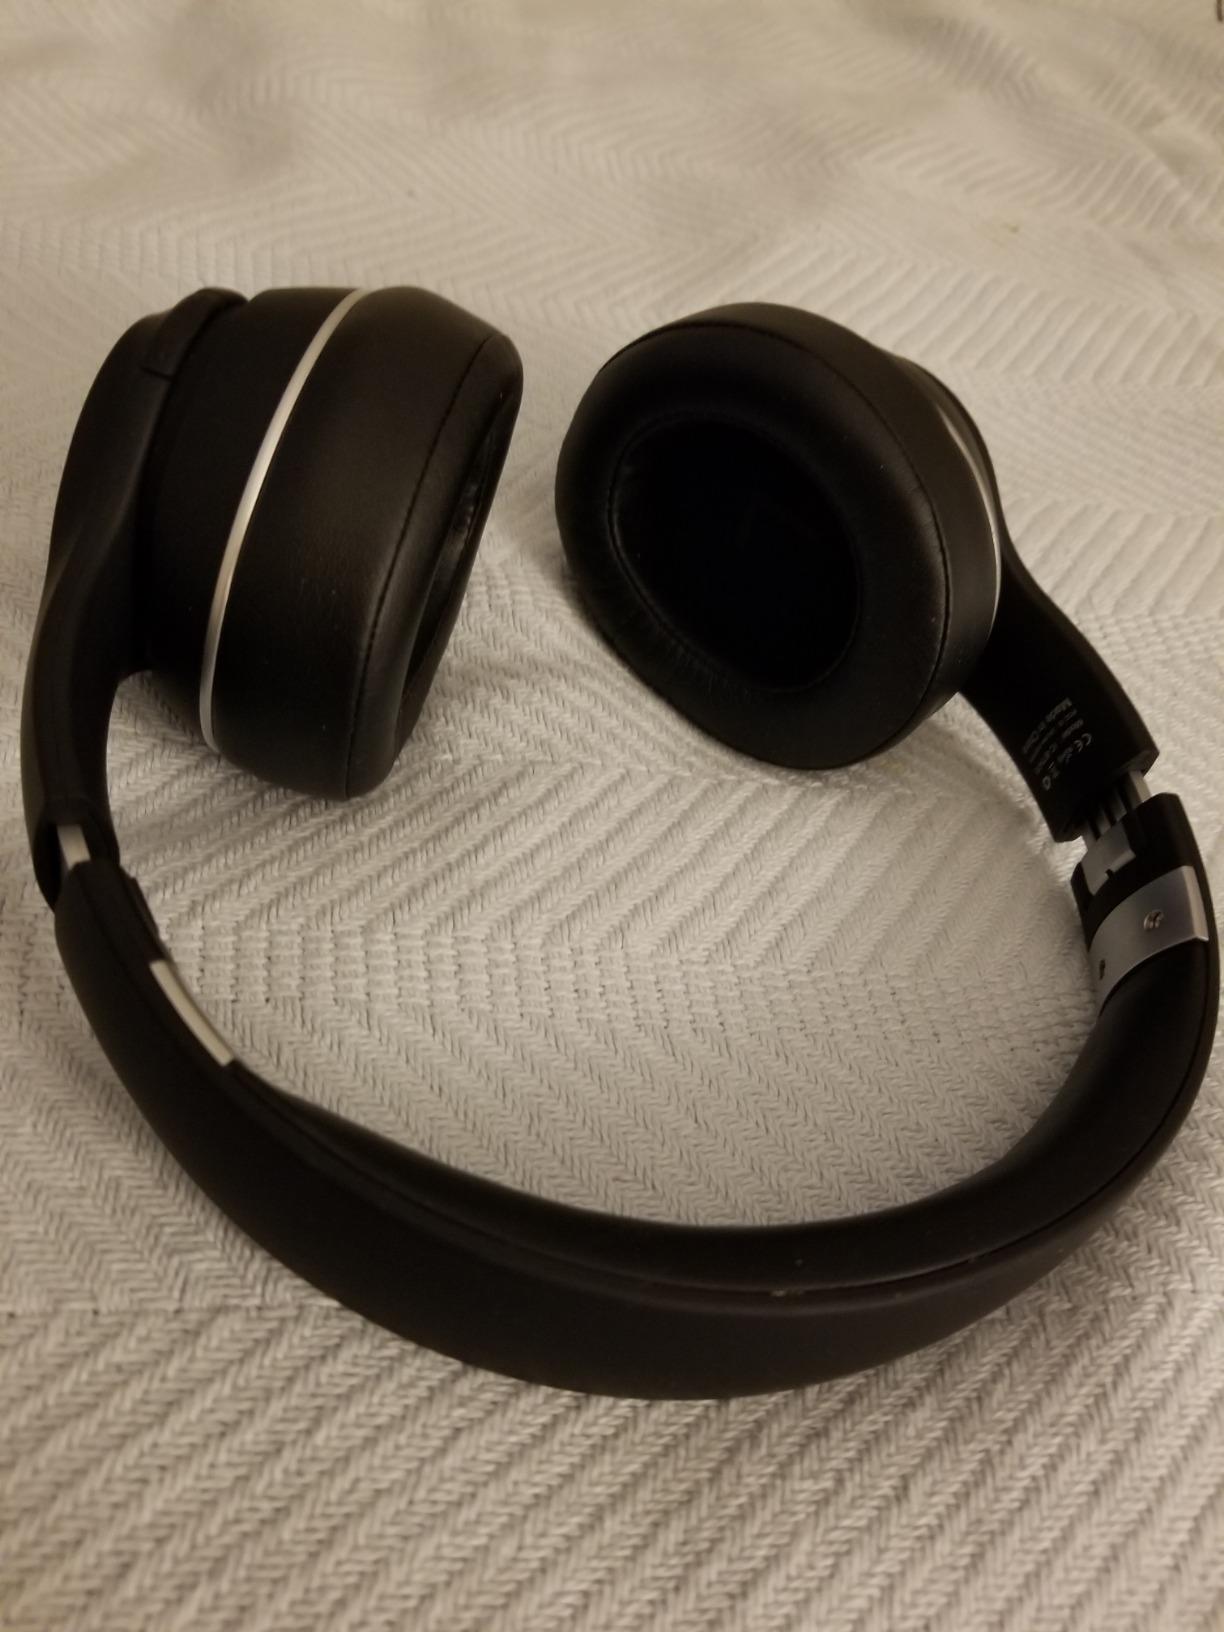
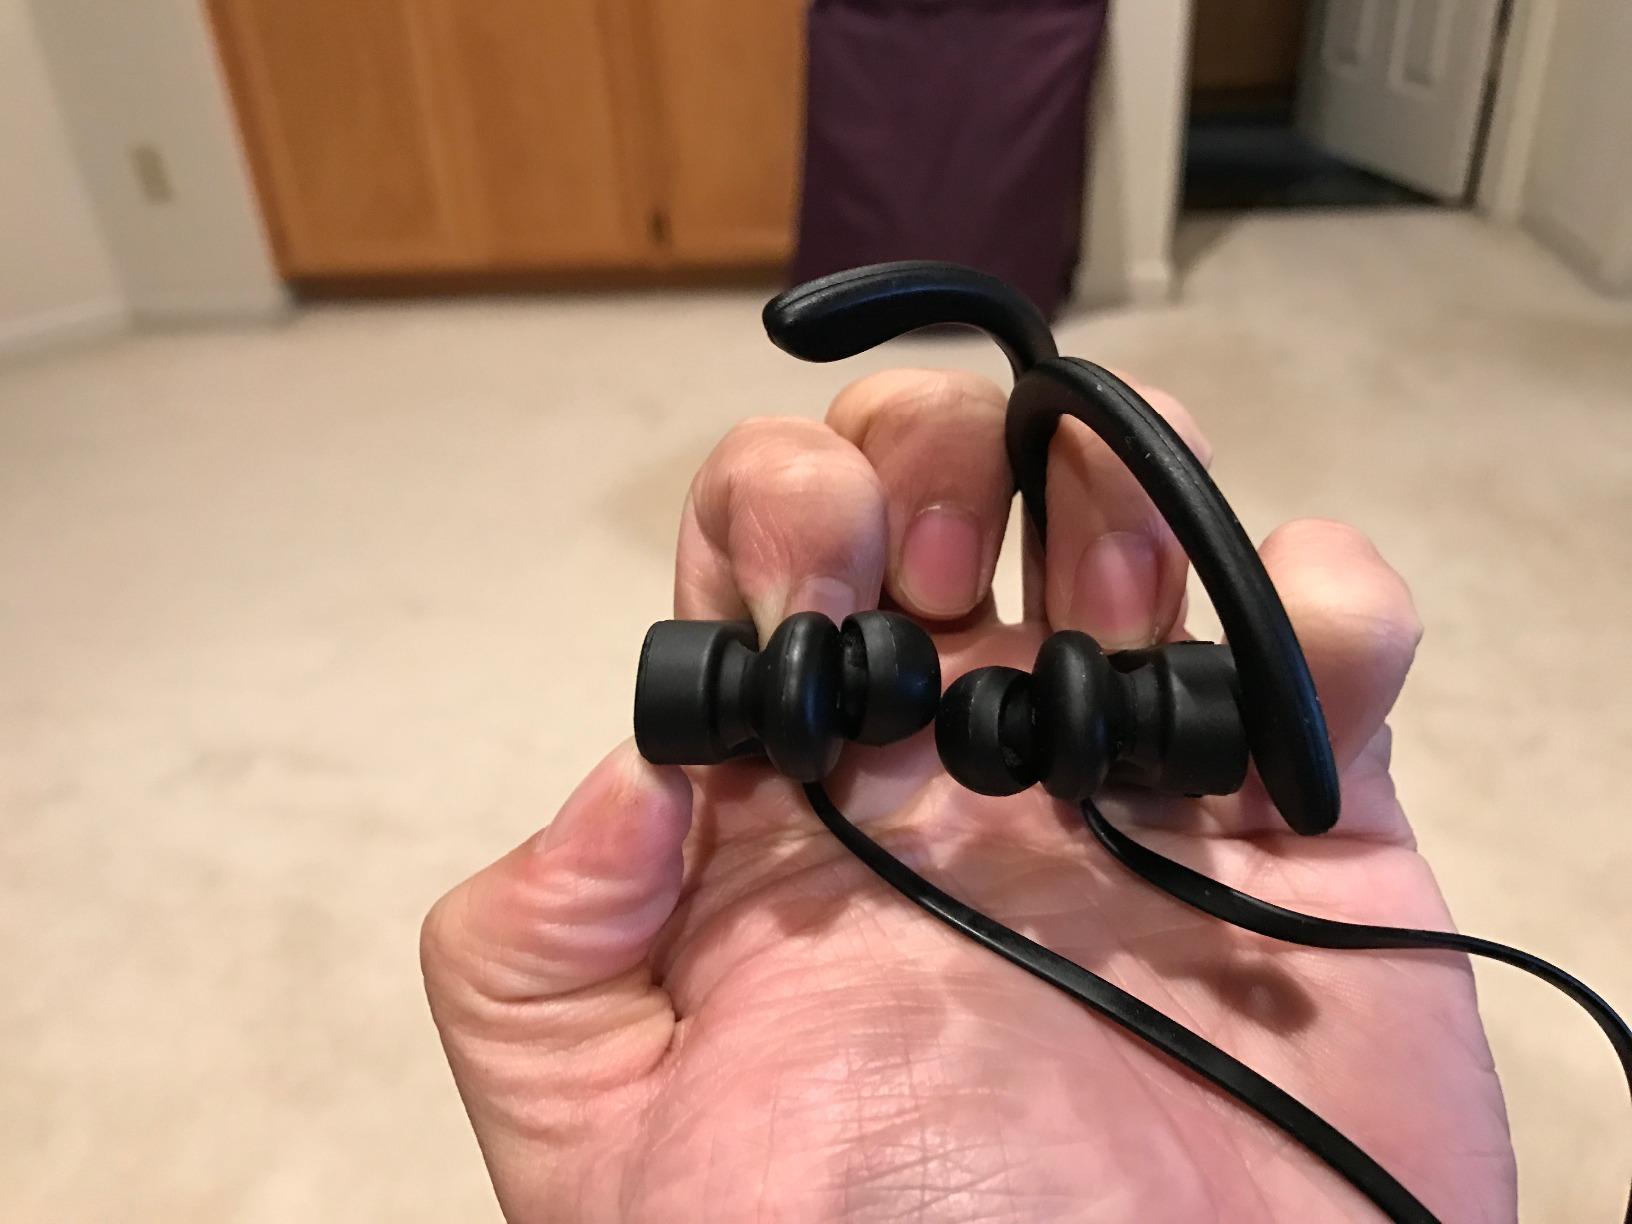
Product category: headphones
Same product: no